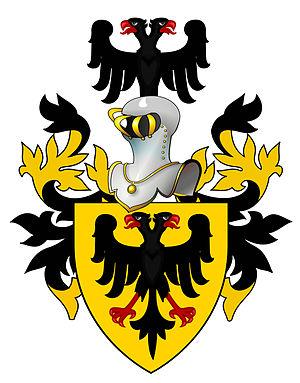
Le clan Balog ou Balogh était le nom d'une ancienne gens - clan - magyare.